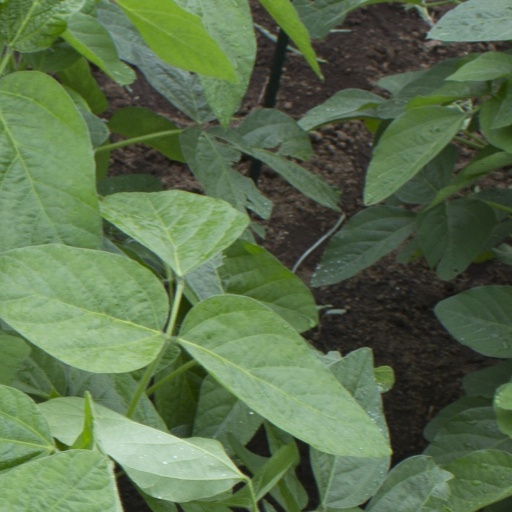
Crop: soybean